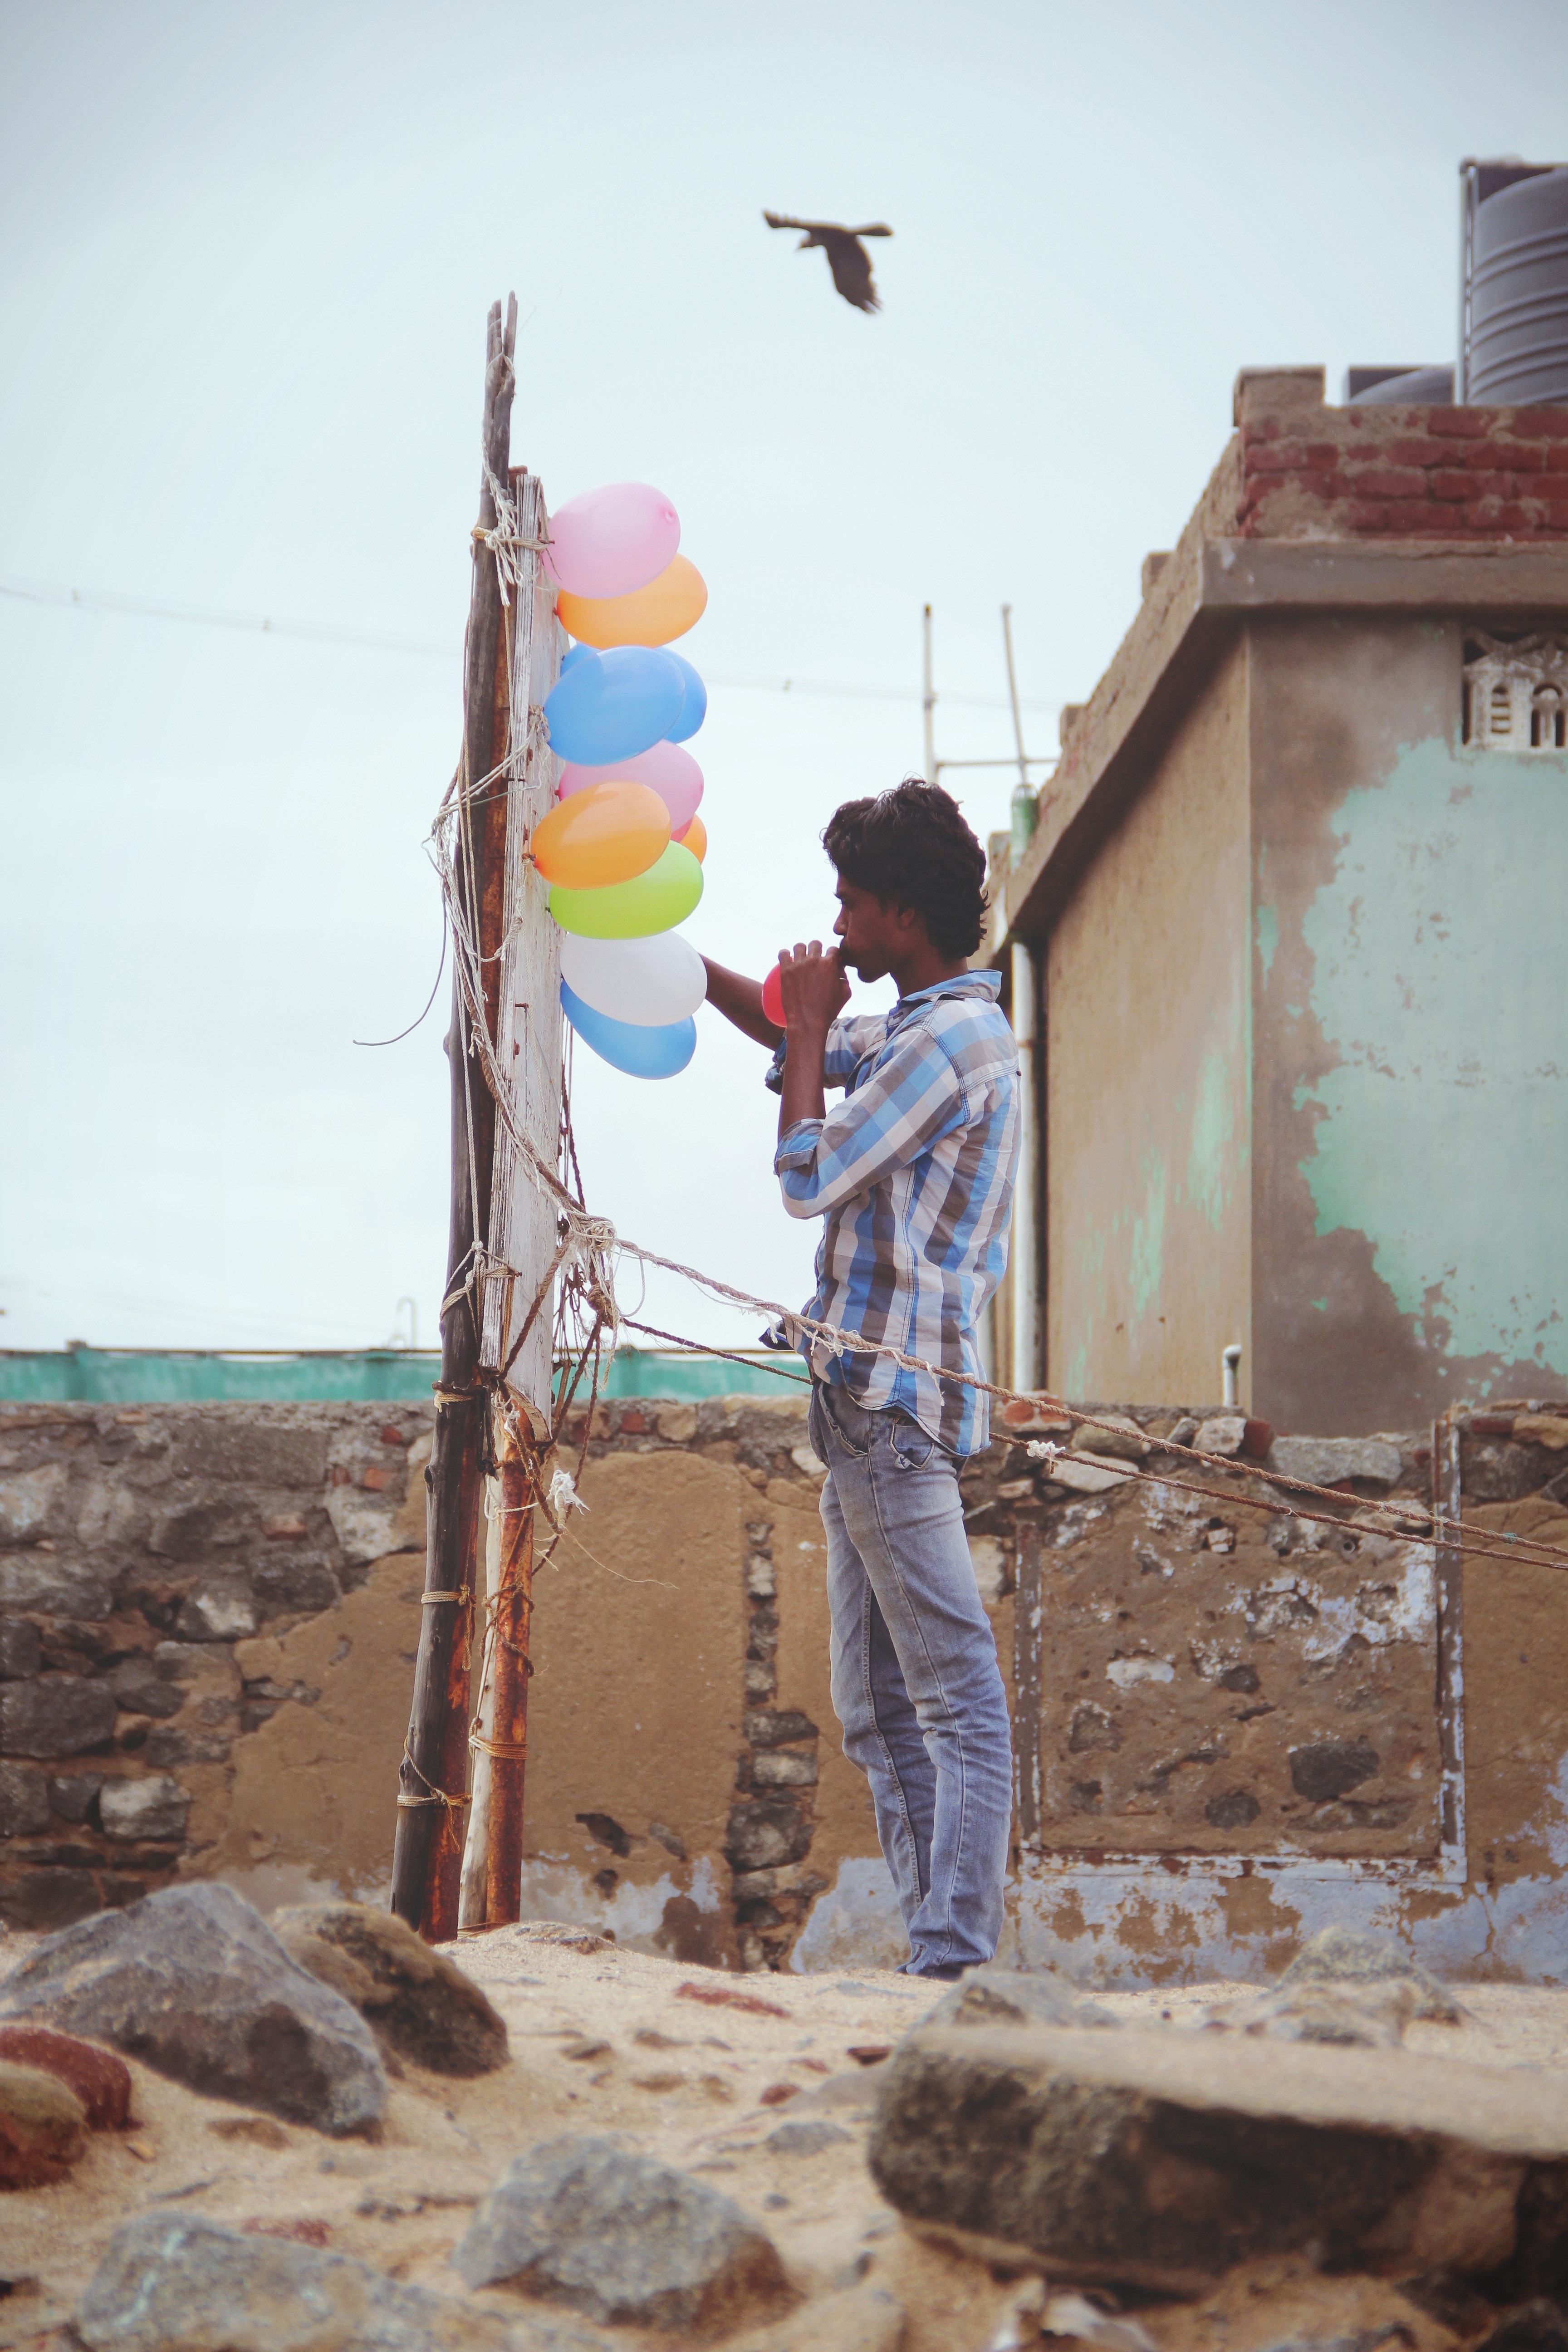
man, beach, person, people, sky, warm, vacation, male, evening, vehicle, colorful, lifestyle, activity, art, colors, figure, india, casual, ballon